Snowmobile

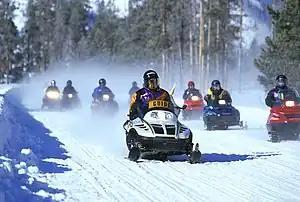
A snowmobile tour at Yellowstone National Park

A snowmobile, also known as a snowmachine (chiefly Alaskan), motor sled (chiefly Canadian), ski-doo (Ontario and Quebec, dated proprietary eponym), motor sledge, skimobile, snow scooter, or simply a sled is a motorized vehicle designed for winter travel and recreation on snow.